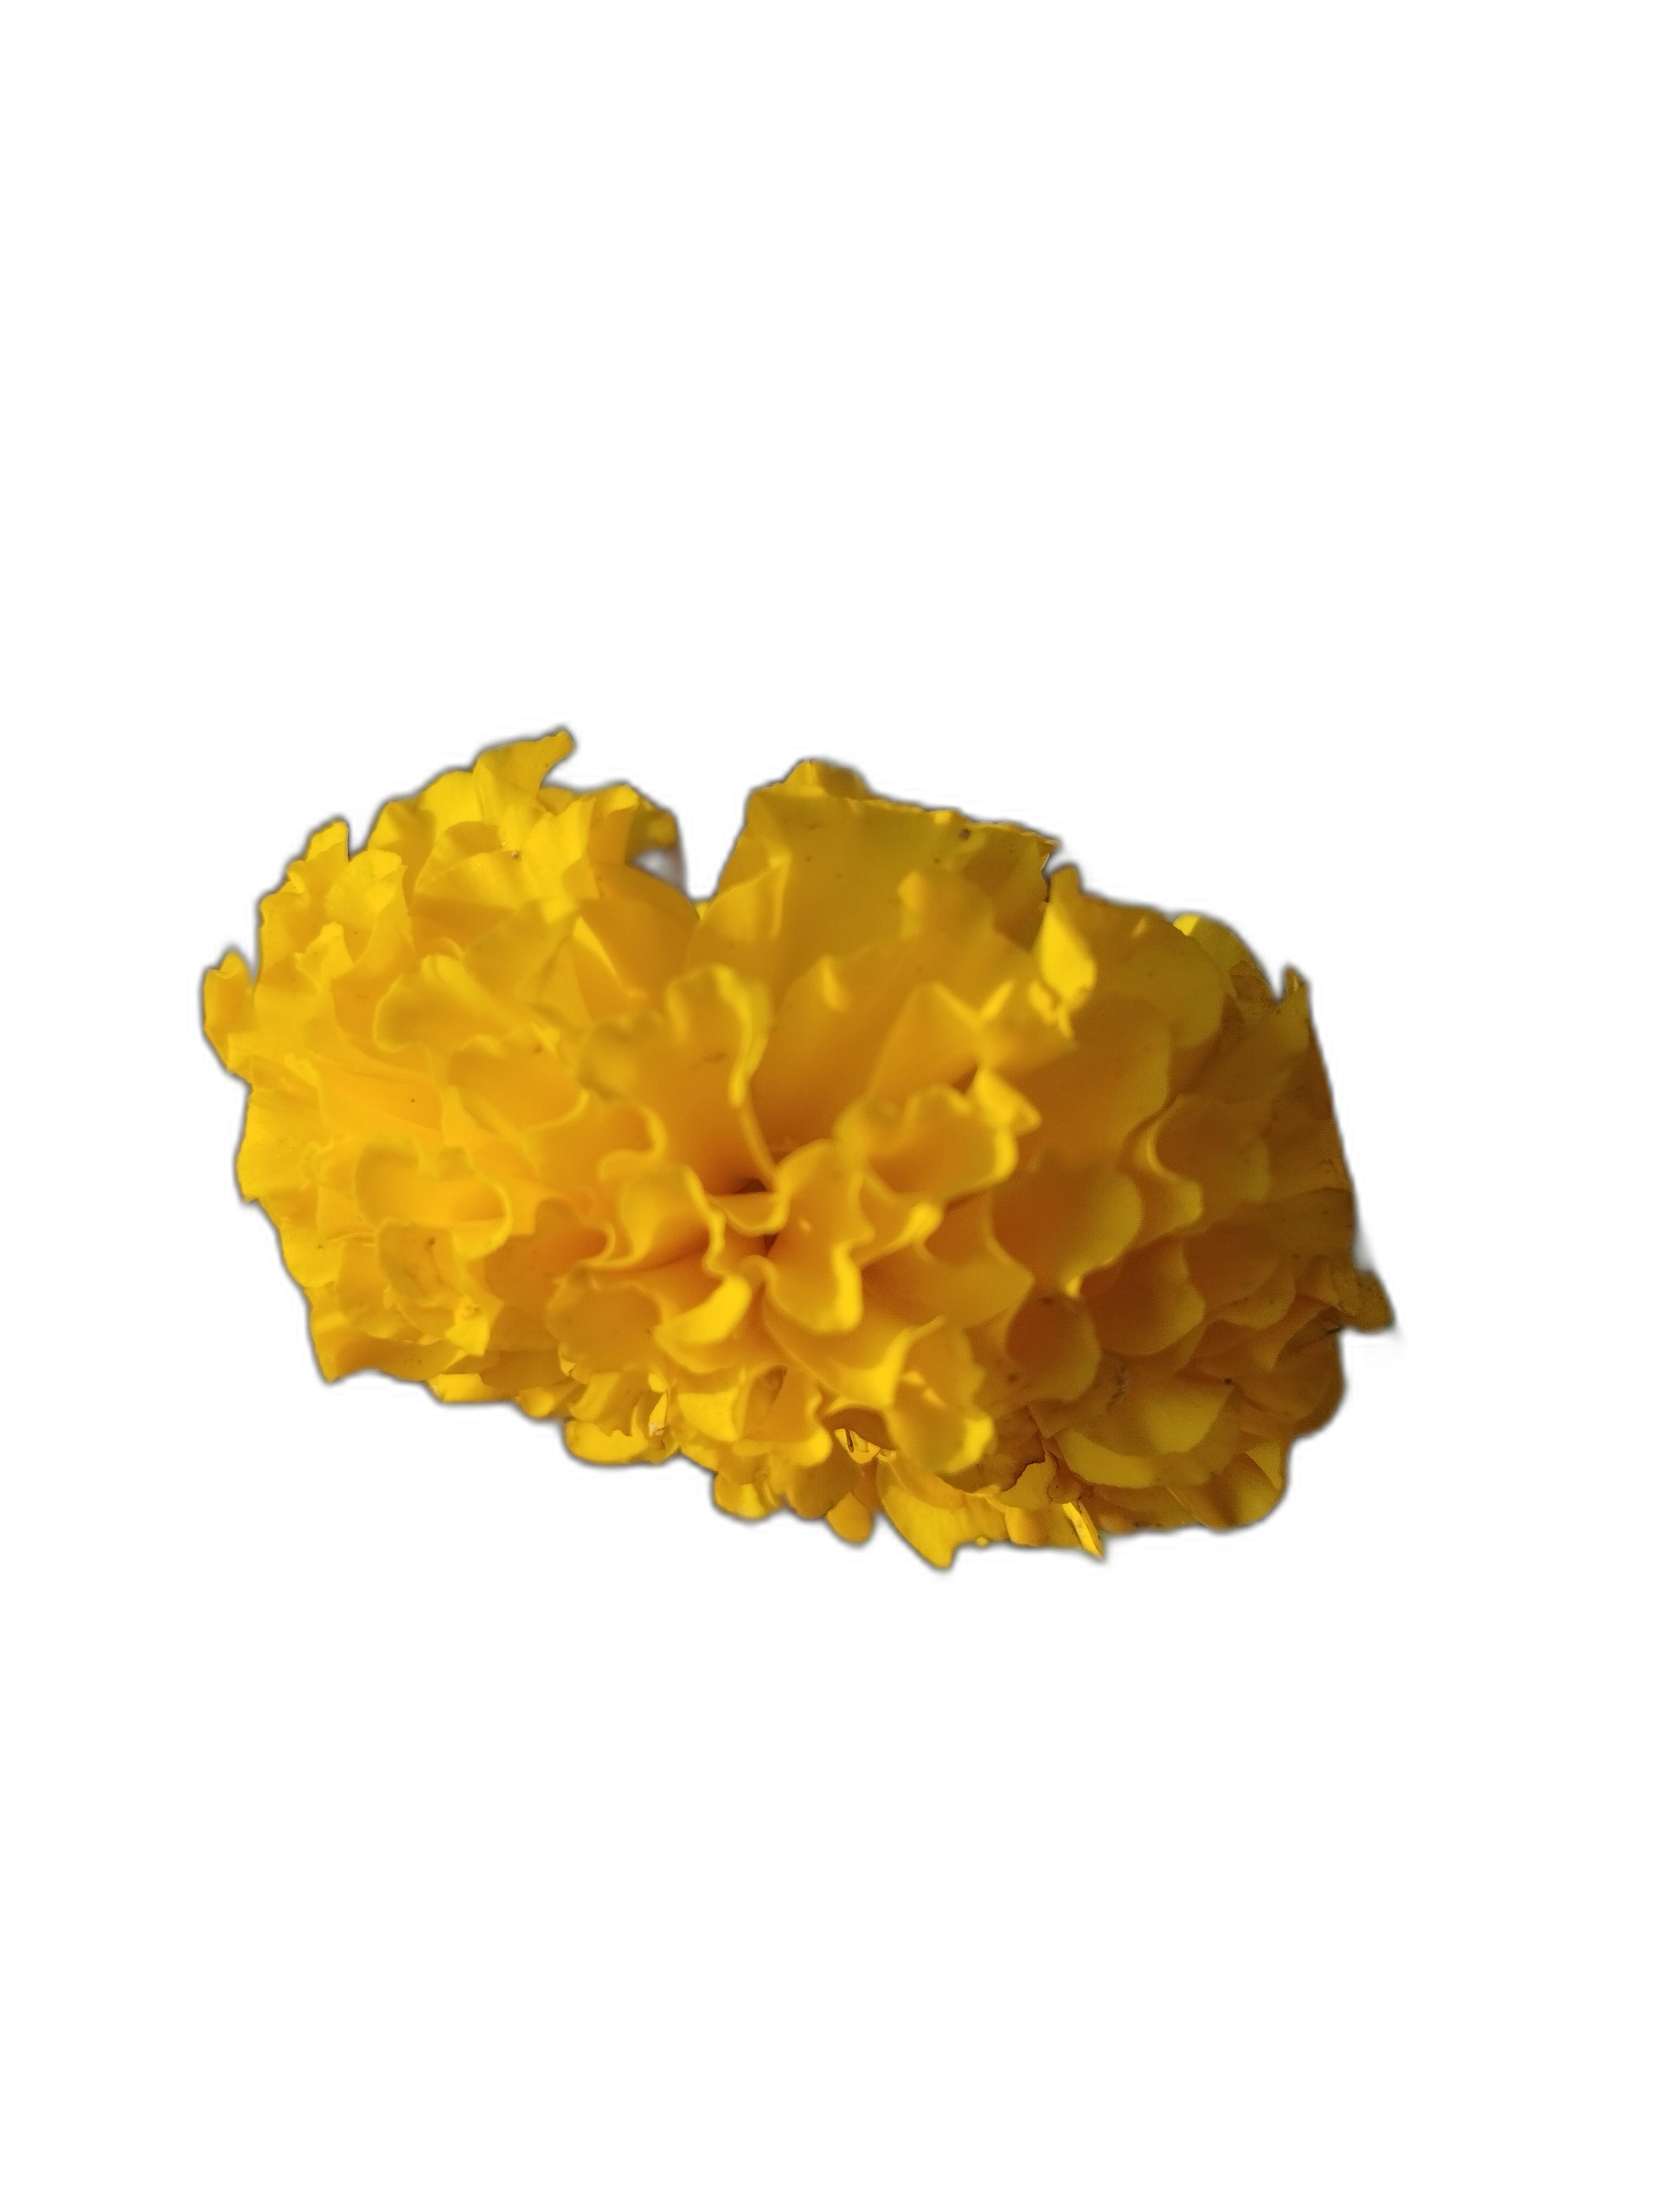
Label: Marigold